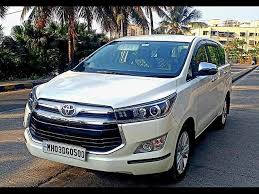
Label: noambulance